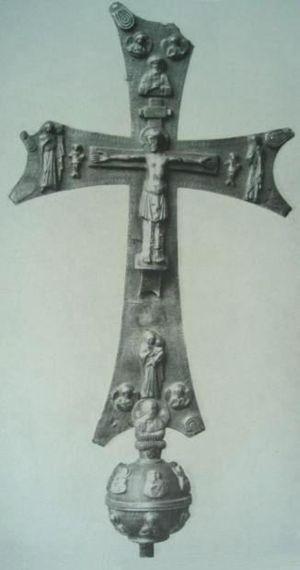
David III d’Ibérie, dit « le Curopalate » ou David III le Grand ou David de Tao, est un prince d’Ibérie de la dynastie des Bagratides qui a régné sur le Tao et la Klarjéthie de 966 à 1000. David le Grand a joué un rôle essentiel dans la constitution du royaume unifié de Géorgie médiévale.